Okuda Station

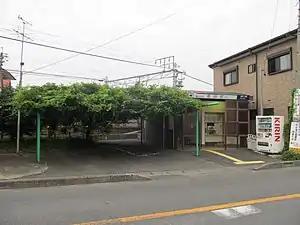
Okuda Station in July 2013

is a railway station in the city of Inazawa, Aichi Prefecture, Japan, operated by Meitetsu.